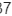
Number: 7